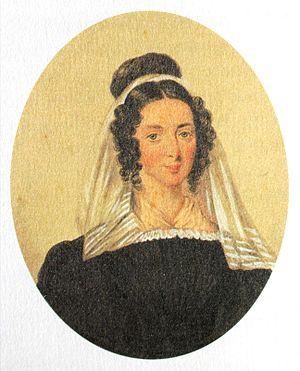
Sir Thomas Maclear est un astronome sud-africain d'origine irlandaise qui est devenu astronome du roi du Royaume-Uni au cap de Bonne-Espérance.